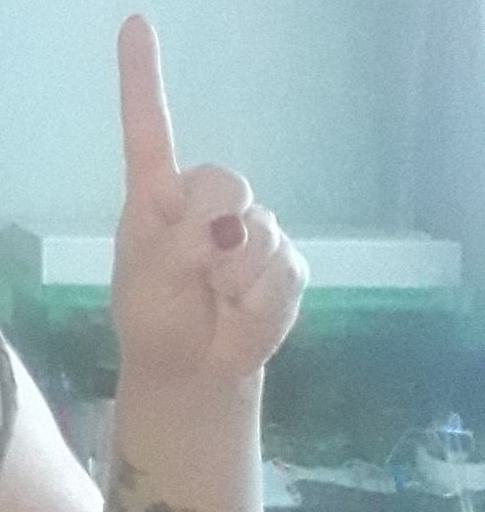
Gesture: one